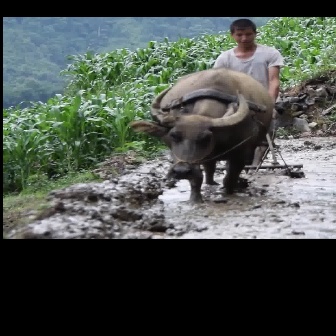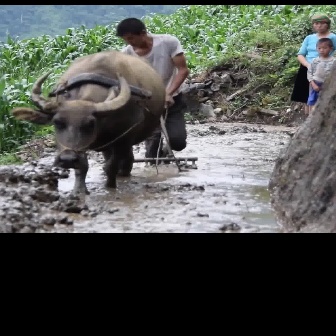
  Please identify the target specified by the bounding box [129,68,272,211] in the first image and locate it in the second image. Return the coordinates in [x_min,y_min,x_max,y_max] format.
Answer: [10,49,165,204]